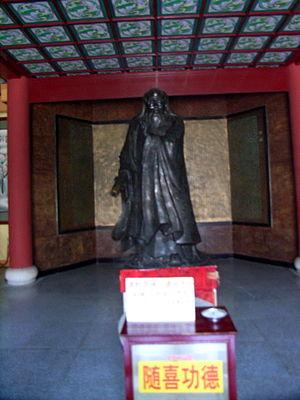
Laozi au temple Nanyue damiao (南岳大庙)， Héng shān，province du Hunan en Chine.
Nanyue damiao est un temple situé sur le district de Nanyue, province de Hunan, en République populaire de Chine.